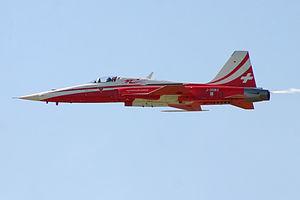
La Patrouille Suisse est la patrouille acrobatique officielle des Forces aériennes suisses. Ambassadeur de prestige, la patrouille fait des démonstrations aériennes en Suisse et à l'étranger.